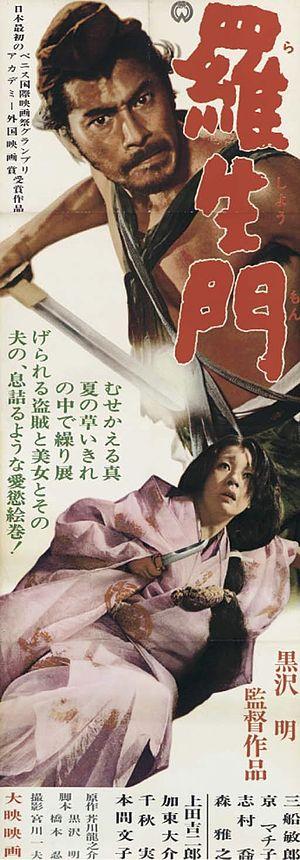
Rashōmon est un film japonais réalisé par Akira Kurosawa en 1950, d'après deux nouvelles de Ryūnosuke Akutagawa.